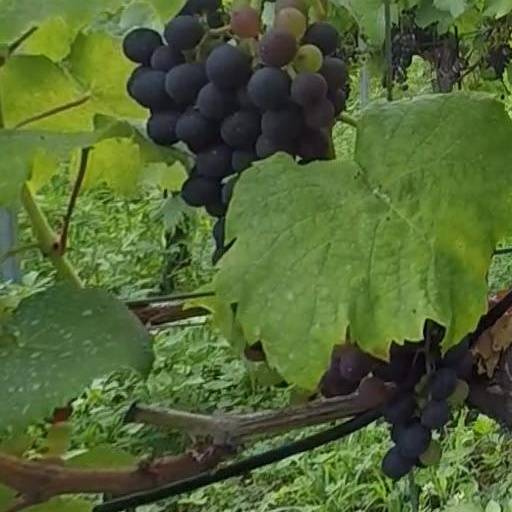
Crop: grape